Ray Farquharson

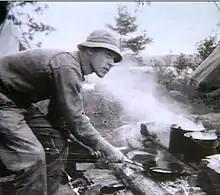
photo of a young man cooking outdoors

Farquharson was born in Claude, Ontario (a small town northwest of Toronto), on 4 August 1897 to Reverend William Farquharson, a Presbyterian minister, and Annie McDonald Coutts. His brother Charles also became a doctor, while another brother, Robert, became the managing editor for "The Globe and Mail" and was later an advisor at the Canadian Embassy to the United States. "Farquy", as he was nicknamed by friends, received his early education at Durham and graduated from Harbord Collegiate Institute in Toronto. He briefly attended the University of Toronto's medical school before being drafted into the Canadian Army on 15 May 1918, serving in the Canadian Field Artillery (67th Battery) as a gunner. He did not serve overseas, and was recalled from the military to complete his schooling, graduating in 1922. He underwent post-graduate study in various fields from 1922 until 1927 while serving as an intern and resident at Toronto General Hospital under Duncan Archibald Graham.